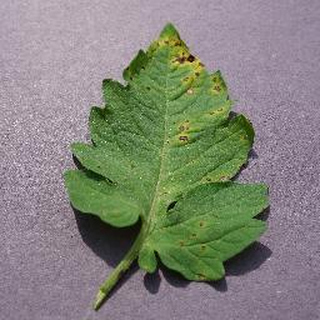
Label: tomato_septoria_leaf_spot